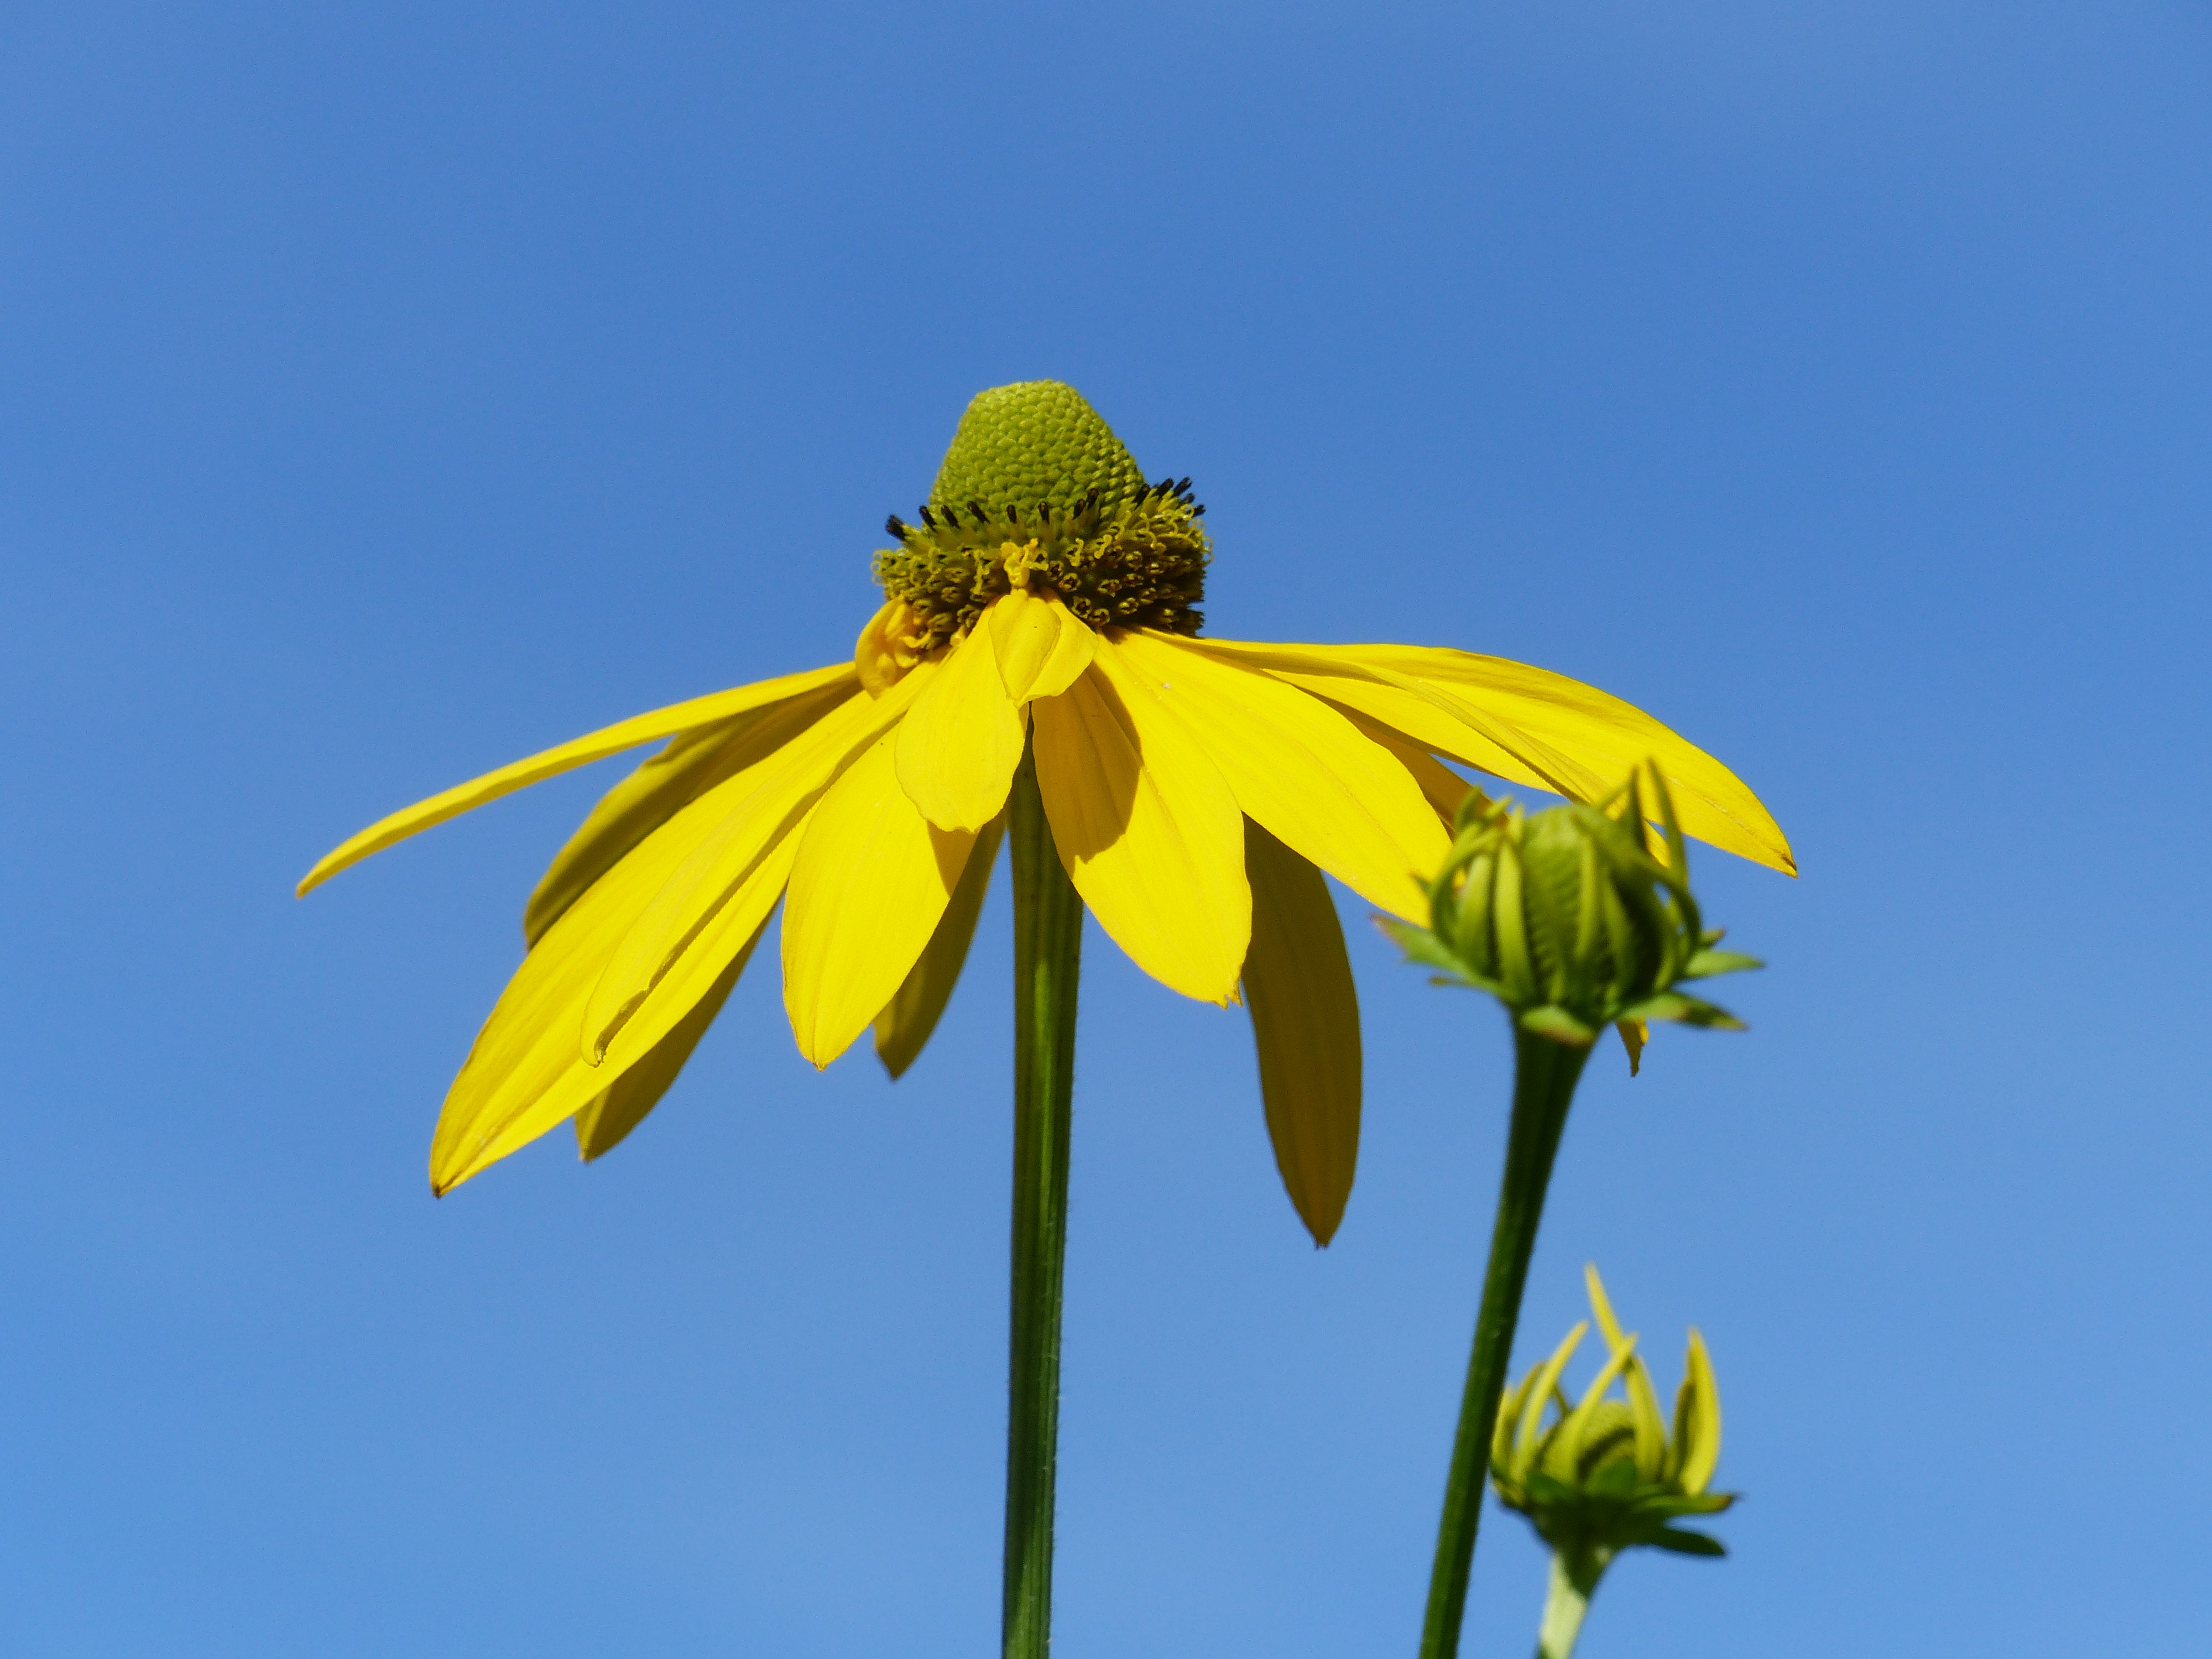
nature, plant, sky, field, meadow, sunlight, leaf, flower, summer, green, botany, blue, yellow, flora, sunflower, wildflower, buds, coneflower, himmel, macro photography, flowering plant, daisy family, land plant